Die Warzau

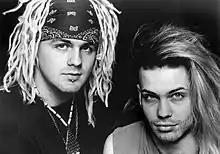
Jim Marcus (left) and Van Christie in 1992

Die Warzau (originally Die Warzau Synfony) was an American industrial music band formed in 1987 by Jim Marcus and Van Christie.